Burns Philp

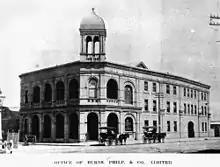
Burns Philp Building in Townsville, Queensland in 1901

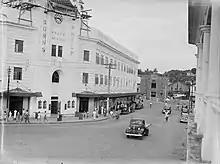
Burns Philp Building at Suva, Fiji Island

In April 1883 James Burns and Robert Philp began a trading partnership, originally named the "Burns, Philp & Company Limited". They were the first company to offer tourism to New Guinea, in 1884, advertising the 'New Guinea Excursion Trip'. This consisted of a five-week trip from Thursday Island and has been described as the "official beginning of tourist cruises in the South Pacific". The company later published a book titled "Picturesque Travel," with the first issue appearing in 1911 and the last in 1925. Sir Robert Philp twice became Premier of Queensland, while Sir James Burns, became a member of the Legislative Council of New South Wales and founder/benefactor of Burnside Presbyterian Homes for Children.